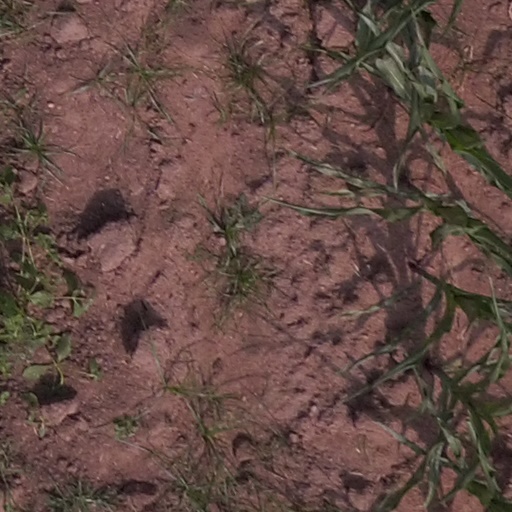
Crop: maize; corn